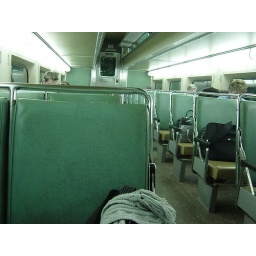
an old school train car we rode in last night,